Parbhani district

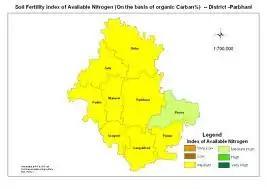
Talukas in Parbhani district

Parbhani district is one of the eight districts in the Marathawada region of Maharashtra state of India. Parbhani city is the headquarters of this district. Parbhani district is well known for the Marathwada rebellion and religious tourism of Hinduism, Jainism.